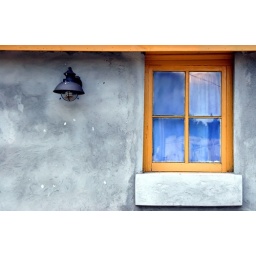
window in a wall